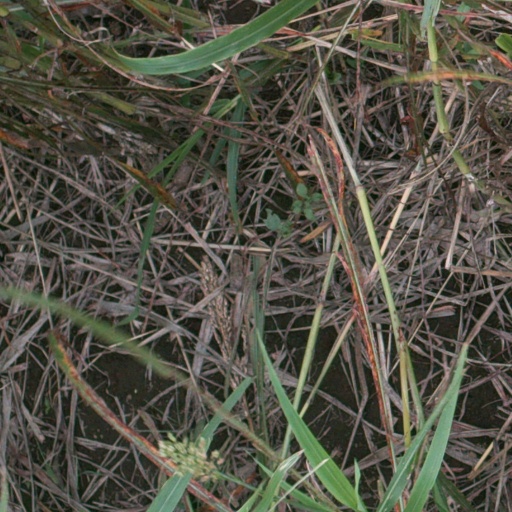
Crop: sorghum